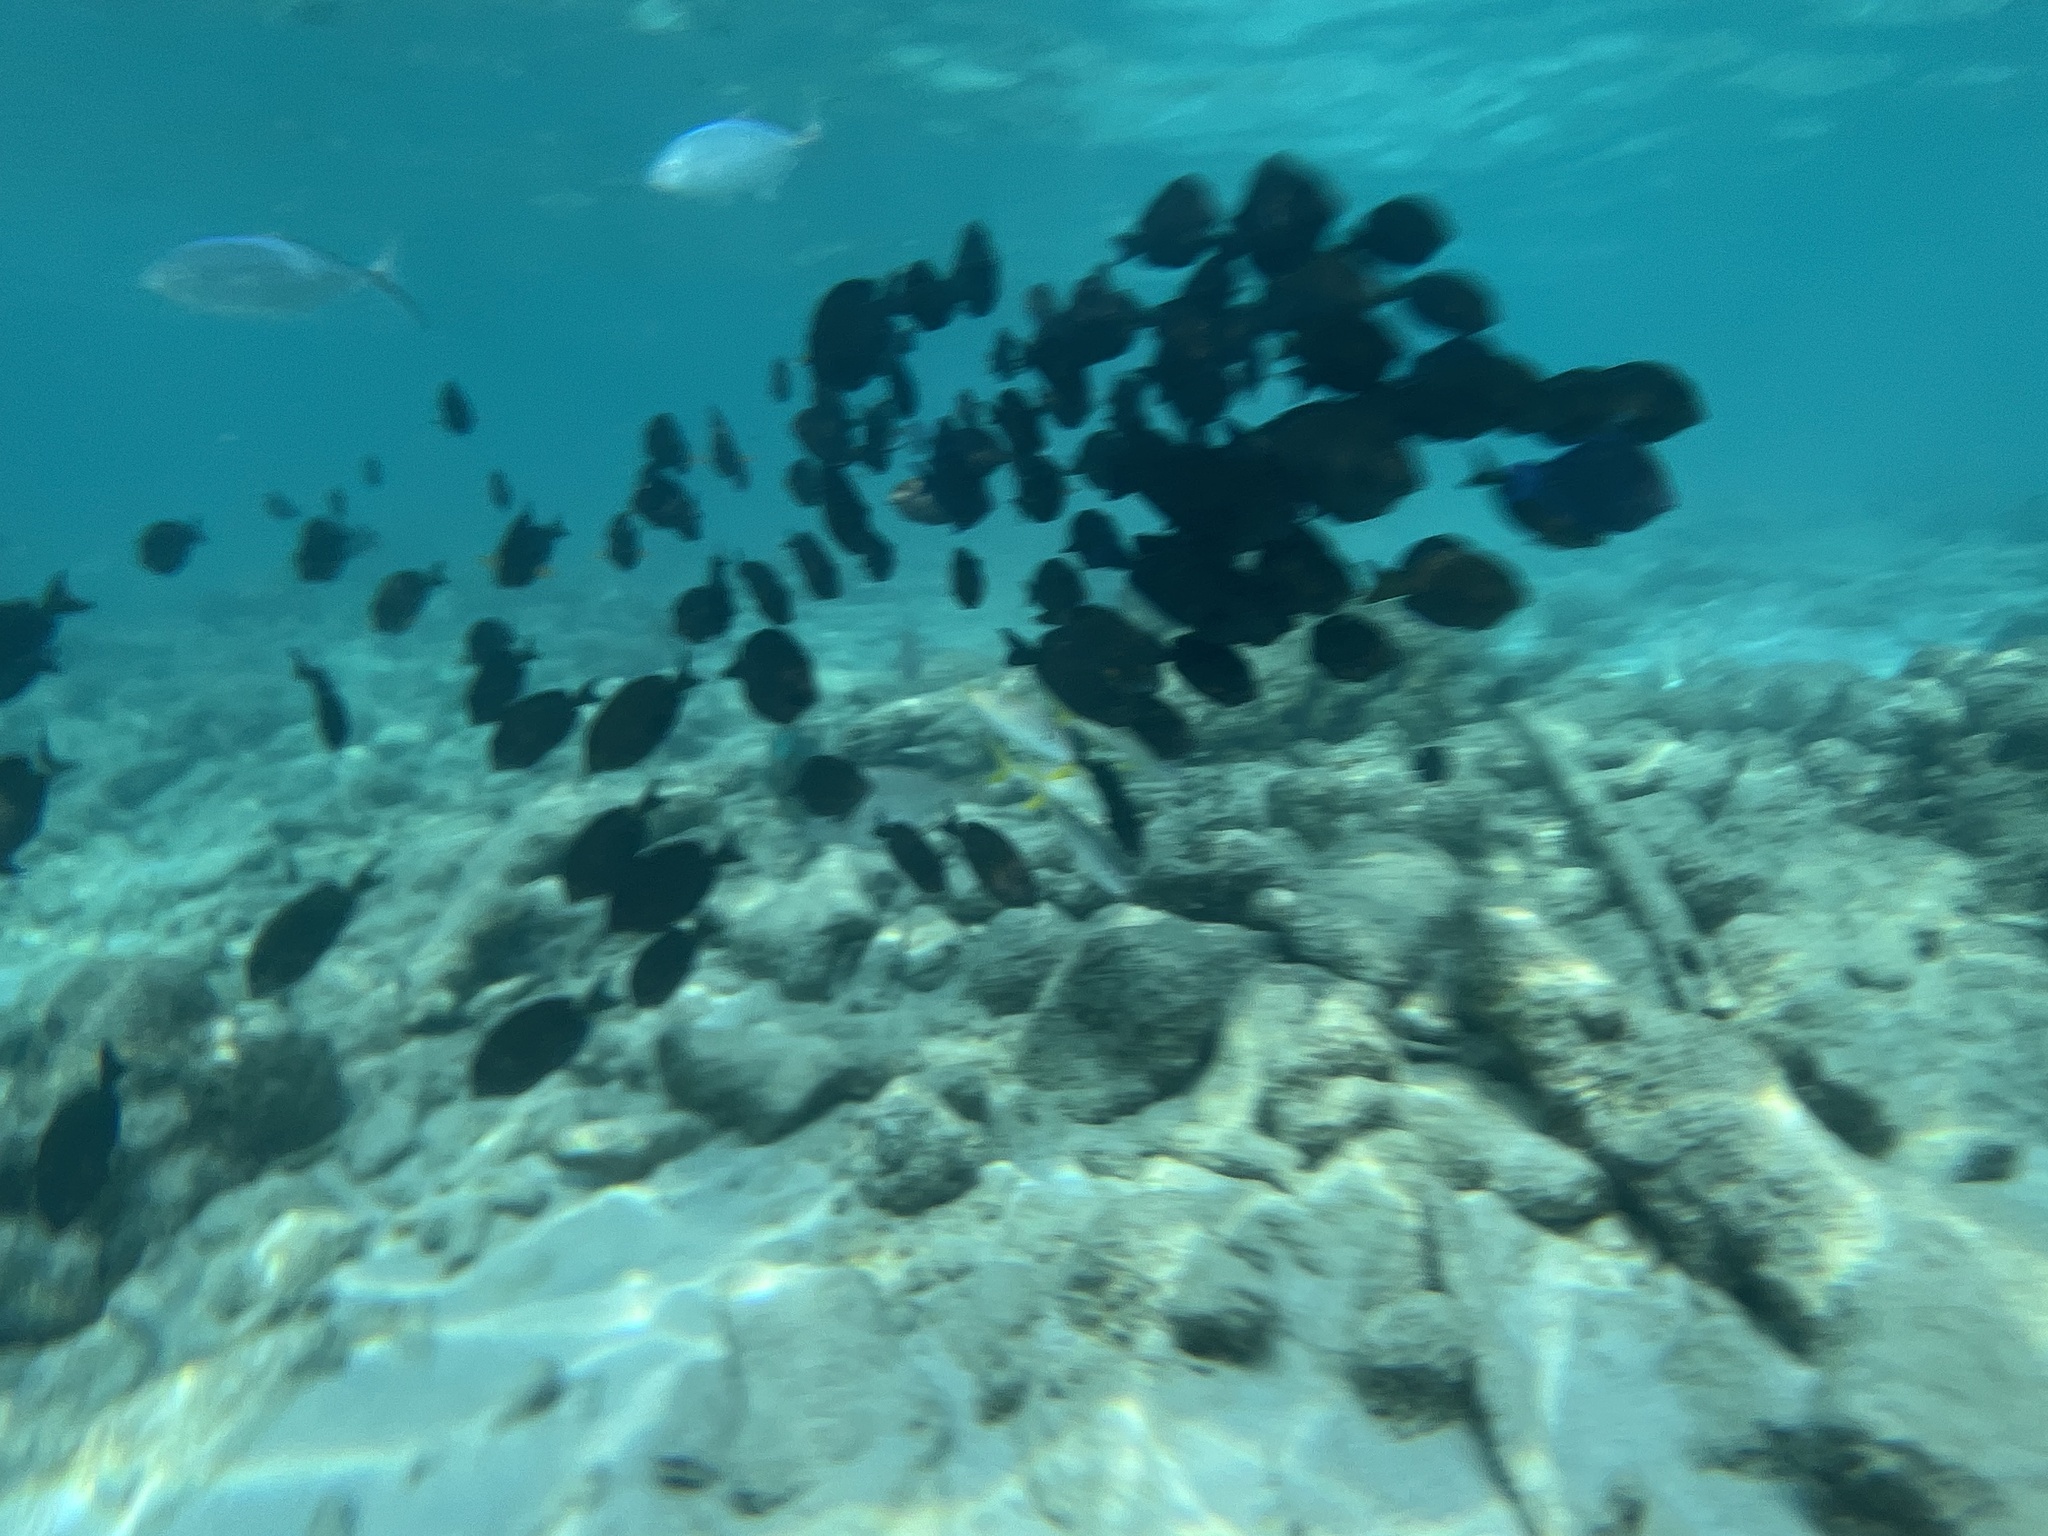
Acanthurus coeruleus (Atlantic Blue Tang)